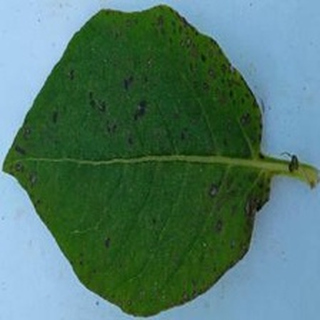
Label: potato_early_blight